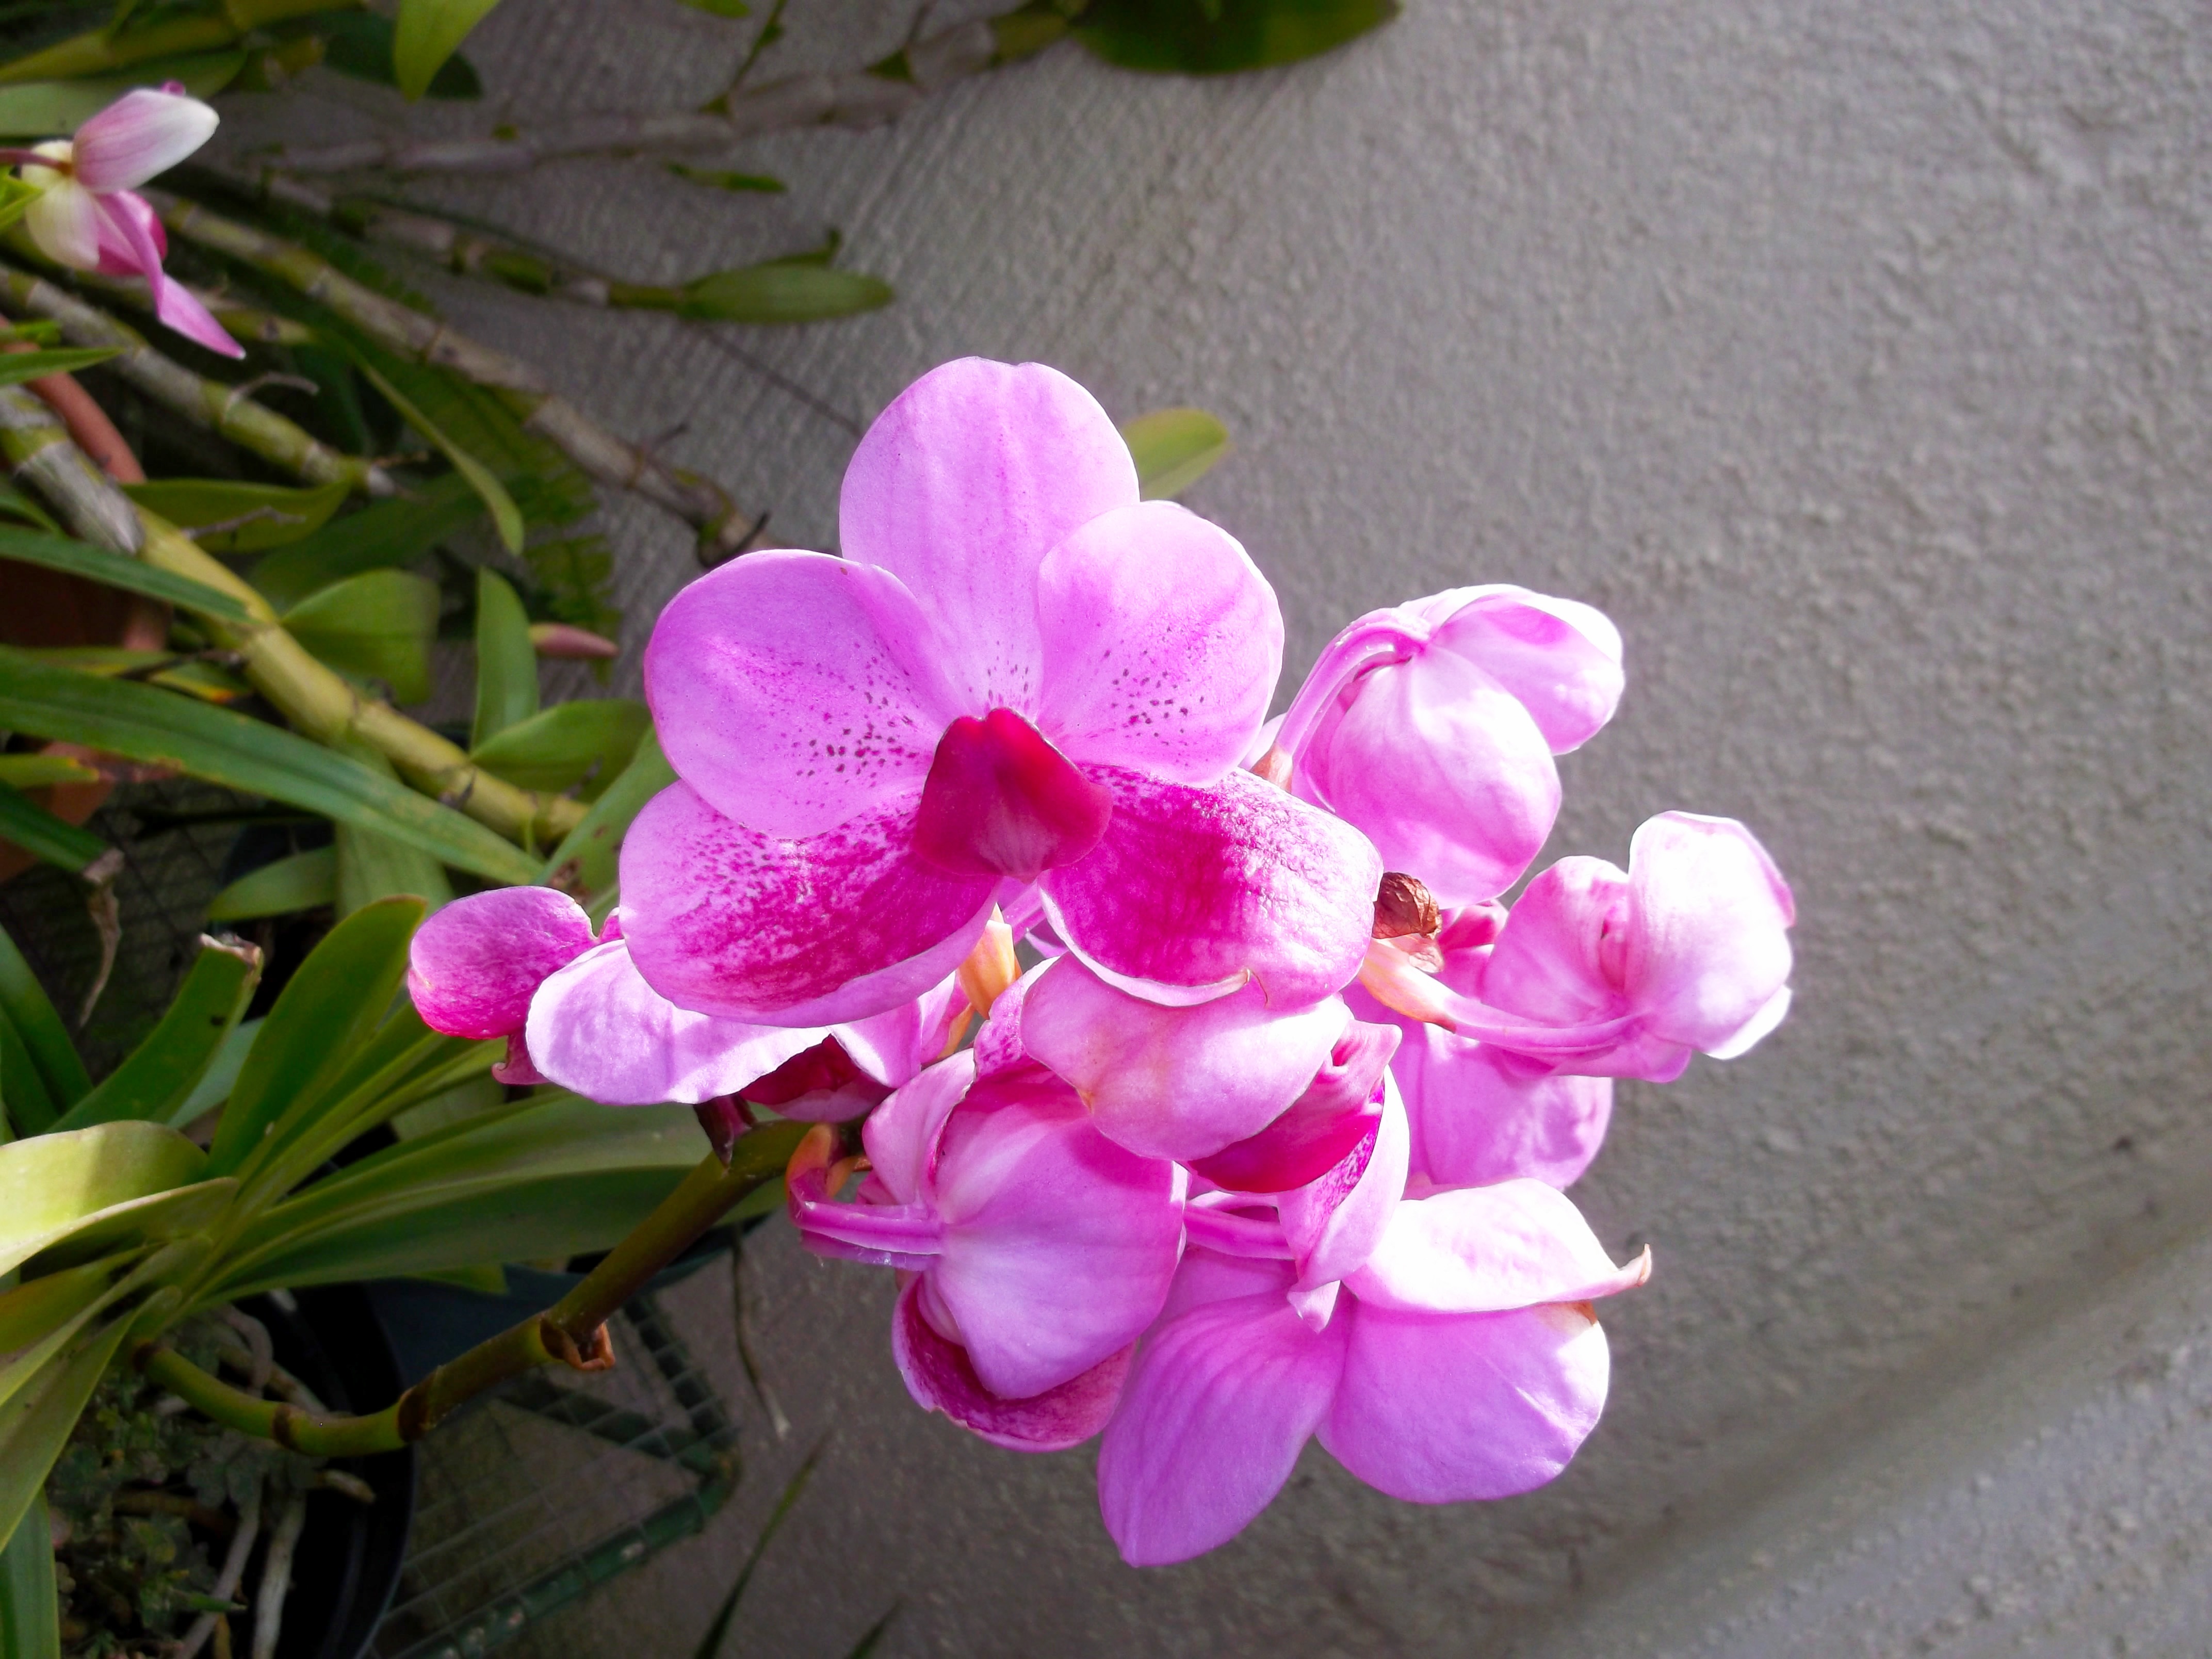
nature, blossom, plant, flower, petal, summer, botany, pink, flora, orchid, flowering plant, cattleya, land plant, moth orchid